Malian Armed Forces

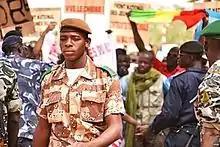
A national guard soldier walks by demonstrators at Bamako airport.

Among the last bases to be closed were those at Kati, on 8 June 1961, Tessalit ("base aérienne secondaire"), on 8 July 1961, Gao ("base aérienne 163 de Gao"), on 2 August 1961, and Air Base 162 at Bamako ("base aérienne 162 de Bamako"), on 5 September 1961.